Sarah Thomson (publisher)

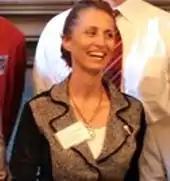
Thomson at the 2010 Toronto Mayoral debate held in June

Sarah Thomson registered as a candidate for election as Mayor of Toronto on January 4, 2010.